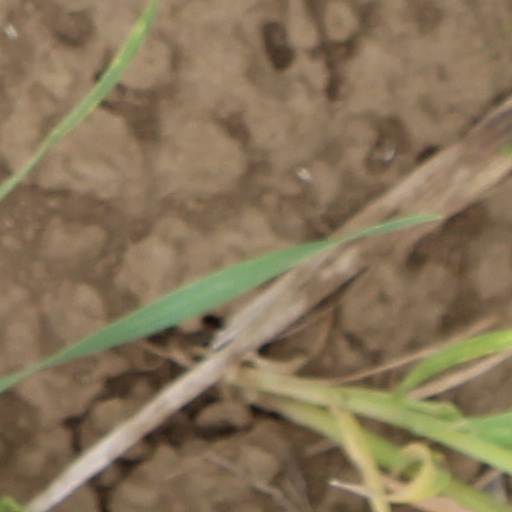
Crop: wheat